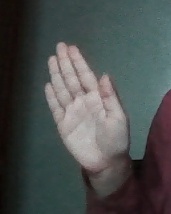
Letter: seen